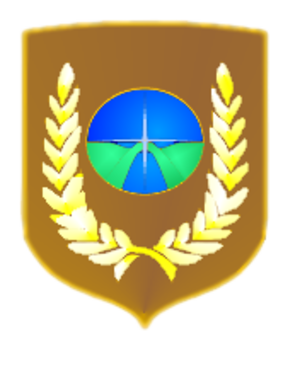
Struga est une municipalité et une ville du sud-ouest de la Macédoine du Nord. Elle se trouve sur la rive nord du lac d'Ohrid, à l'endroit où le Drin noir s'en échappe pour rejoindre la mer Adriatique en Albanie. La municipalité comptait 65 375 habitants en 2002 et couvre 483 km². La ville en elle-même comptait 16 559 habitants, le reste de la population étant réparti dans les villages alentour.